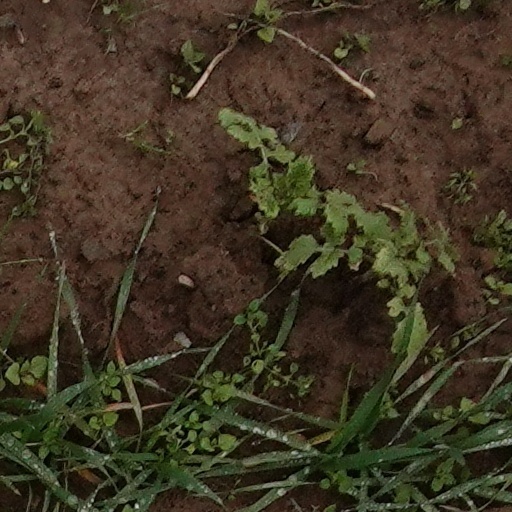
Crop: wheat